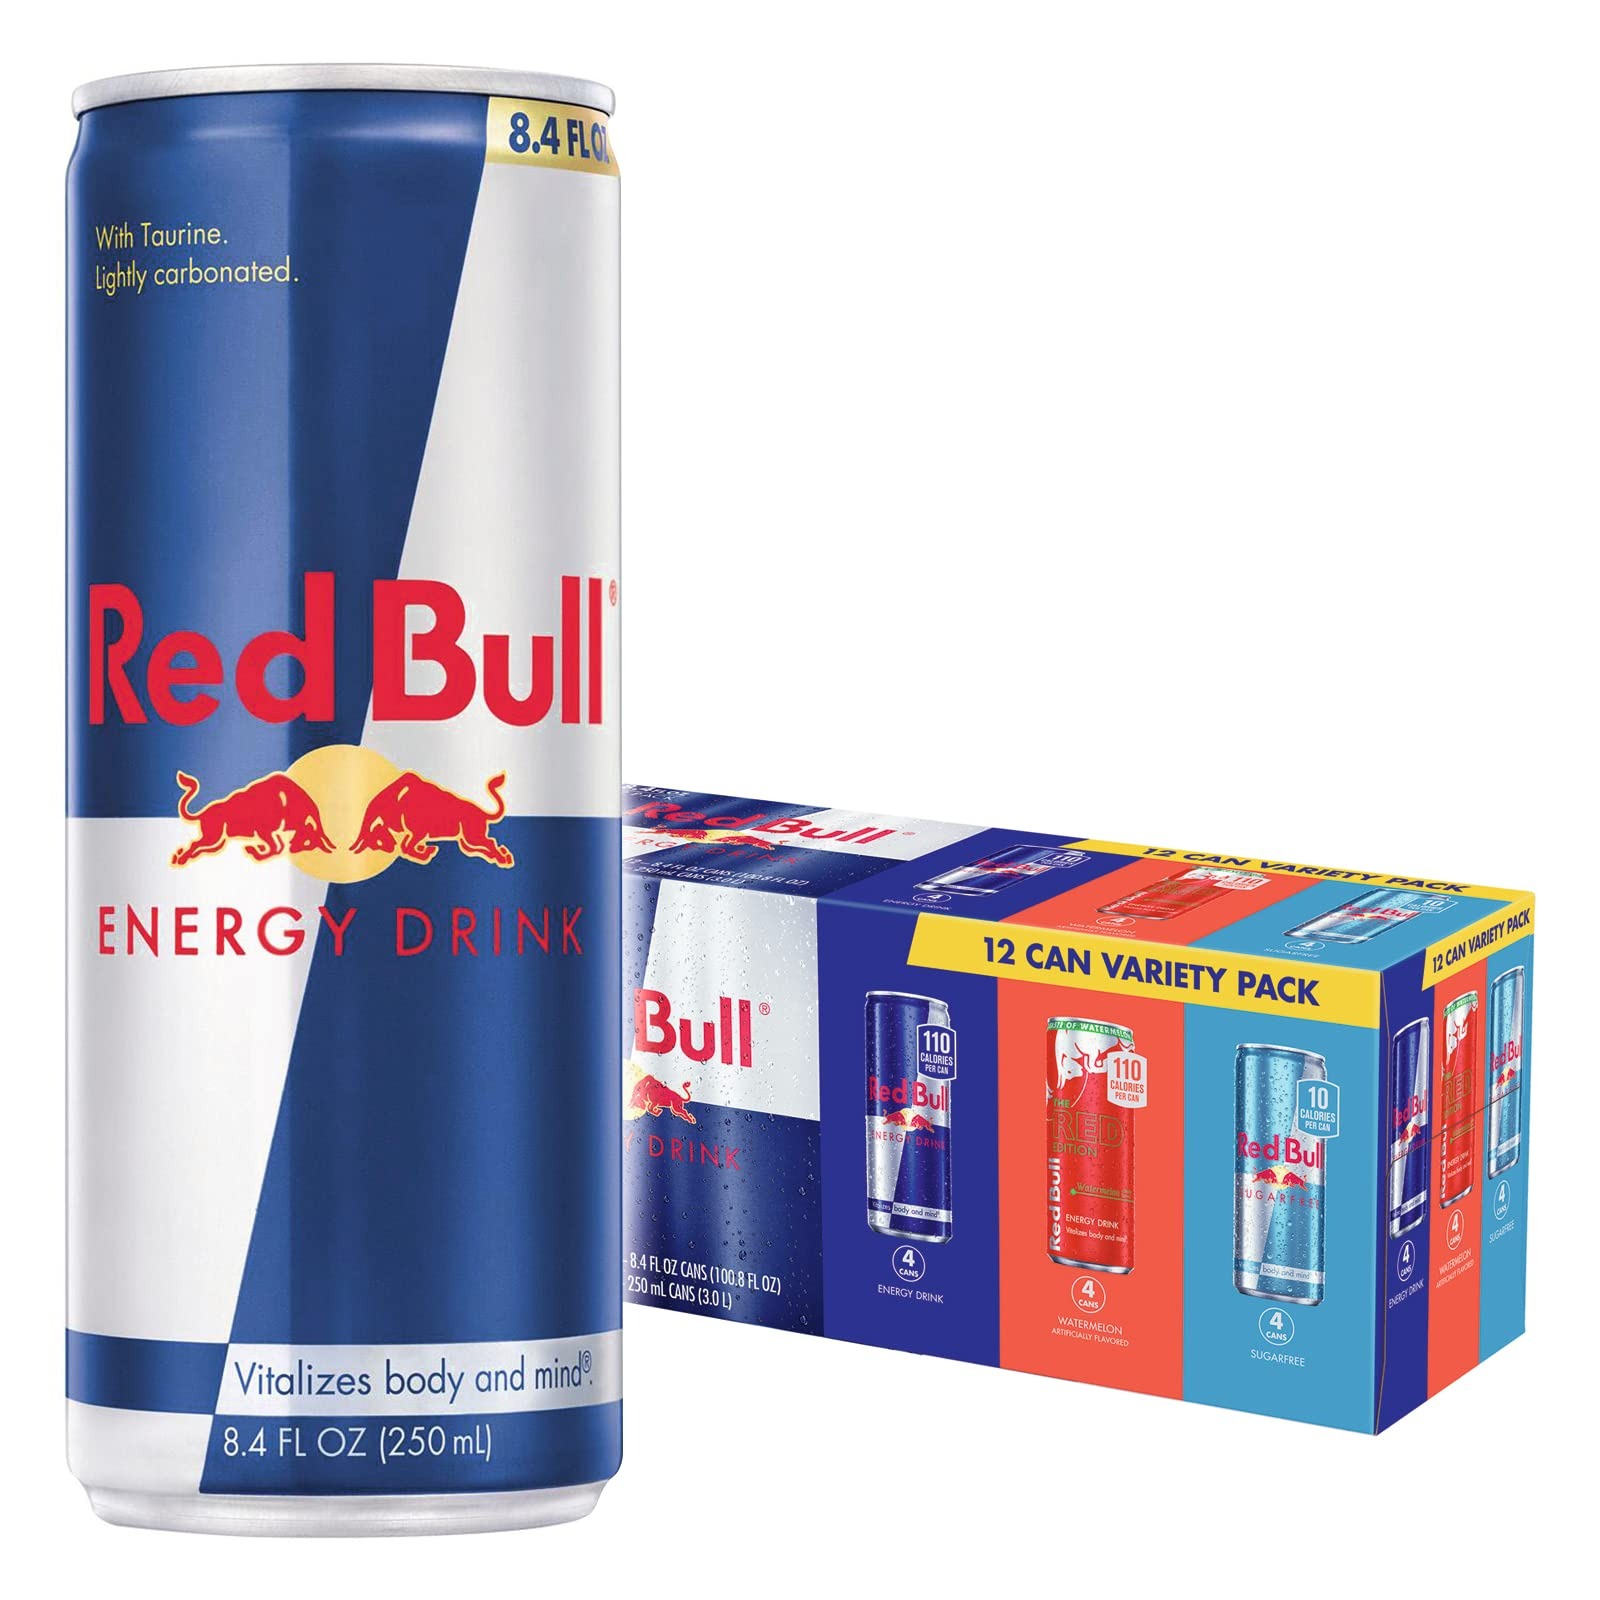
Item Name: Red Bull Energy Drink Variety Pack, Original, Sugar Free & Watermelon, with 80mg Caffeine plus Taurine & B Vitamins, 8.4 Fl Oz, Pack of 12 Cans
Bullet Point 1: This Variety Pack includes 4 cans each of Original, Sugar Free, and Watermelon; Red Bull features taurine, an amino acid, plus four essential B-group vitamins B3, B6, B12 and B5, which contribute to normal energy-yielding metabolism
Bullet Point 2: Each 8.4 fl oz can of Original and Watermelon contains 110 calories, 80mg of caffeine, plus 27g of real sugar similar to a glass of apple juice of the same size; Sugar Free contains just 10 calories, 80mg of caffeine and no sugar
Bullet Point 3: This lightly sparkling energy drink gives you wiiings for gaming, work, school, sports, pre-workout, music festivals, and on-the-go; Made to be vegetarian and free from wheat, dairy, gluten, and lactose
Bullet Point 4: Try our unique Red Bull Editions featuring the flavors of Strawberry Apricot, Peach-Nectarine, Juneberry, Dragon Fruit, Blueberry and more; Sugar free options include Red Bull Sugar Free and Red Bull Zero
Bullet Point 5: Best enjoyed ice cold, Red Bull makes an excellent base for non-alcoholic mocktails; Add in your favorite fruit juice or fruit garnishes for endless combinations
Value: 100.8
Unit: Fl Oz

Price: 32.095